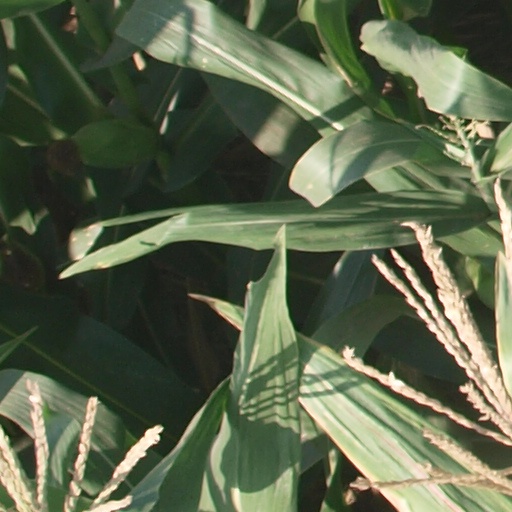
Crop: maize; corn